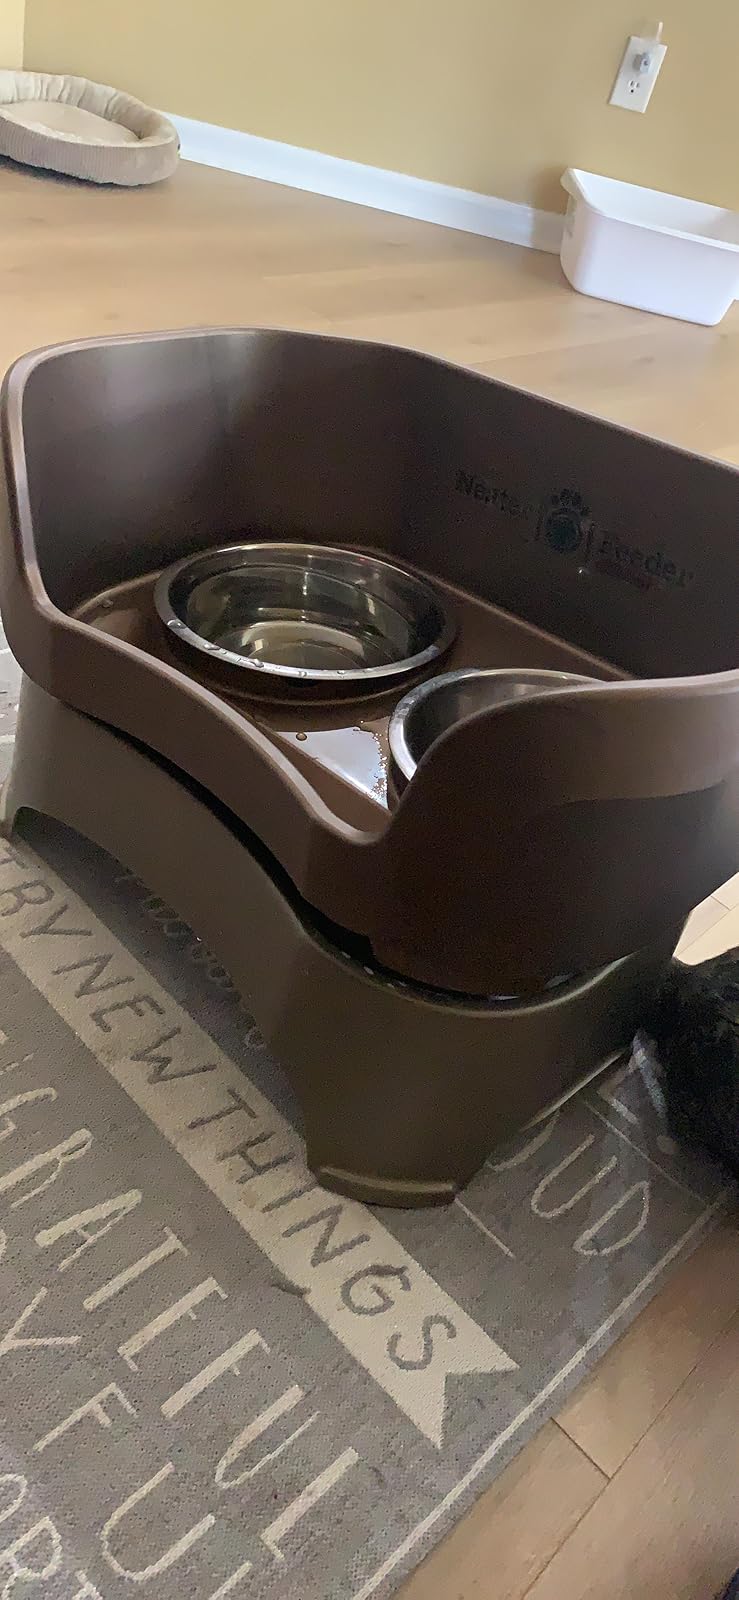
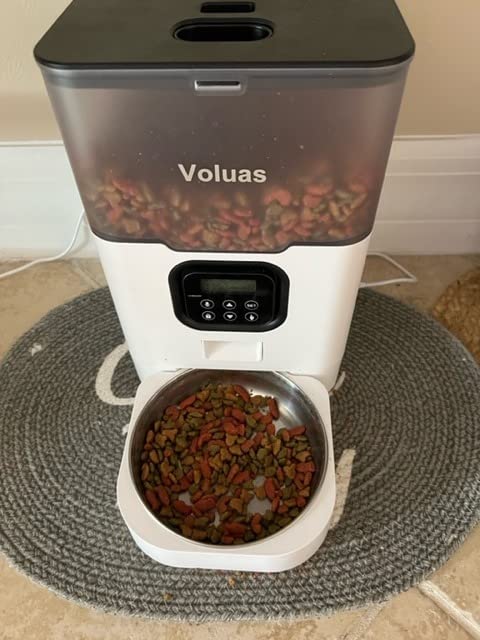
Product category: items_feeder
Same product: no